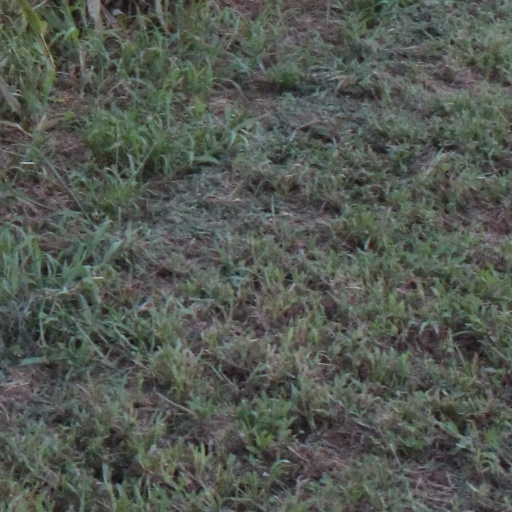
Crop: sorghum